Murder on the Orient Express (2017 film)

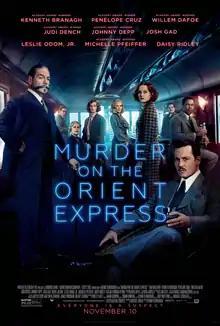
Theatrical release poster

Murder on the Orient Express is a 2017 mystery film co-produced and directed by Kenneth Branagh from a screenplay by Michael Green, based on the 1934 novel of the same name by Agatha Christie. It is the first installment of the "Hercule Poirot" film series. The film stars an ensemble cast with Branagh as Hercule Poirot, alongside Tom Bateman, Penélope Cruz, Willem Dafoe, Judi Dench, Johnny Depp, Josh Gad, Derek Jacobi, Leslie Odom Jr, Michelle Pfeiffer, and Daisy Ridley. The plot follows Poirot, a world-renowned Belgian detective, as he investigates a murder on the luxury "Orient Express" train service in the 1930s.